Odigitis festival

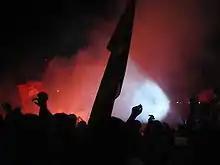
2007 "Odigitis" festival

"Odigitis" festival (named after the central publication of KNE and the poem of Kostas Varnalis "Odigitis"), is a series of annual festivals organized in most of the major towns and cities of Greece by the Communist Youth of Greece (KNE).